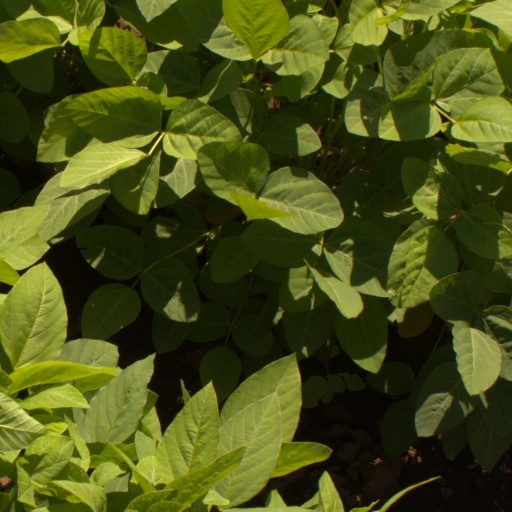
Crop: soybean